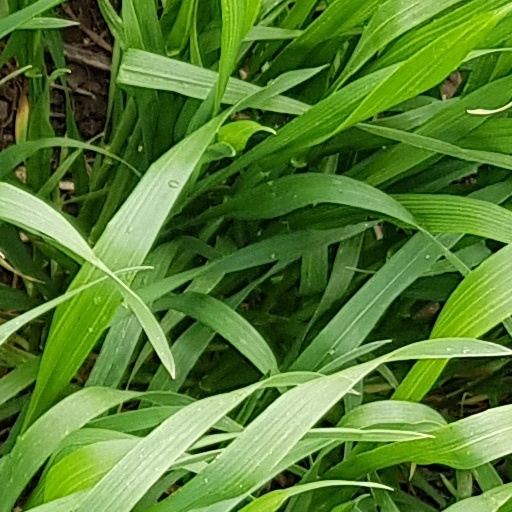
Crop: wheat